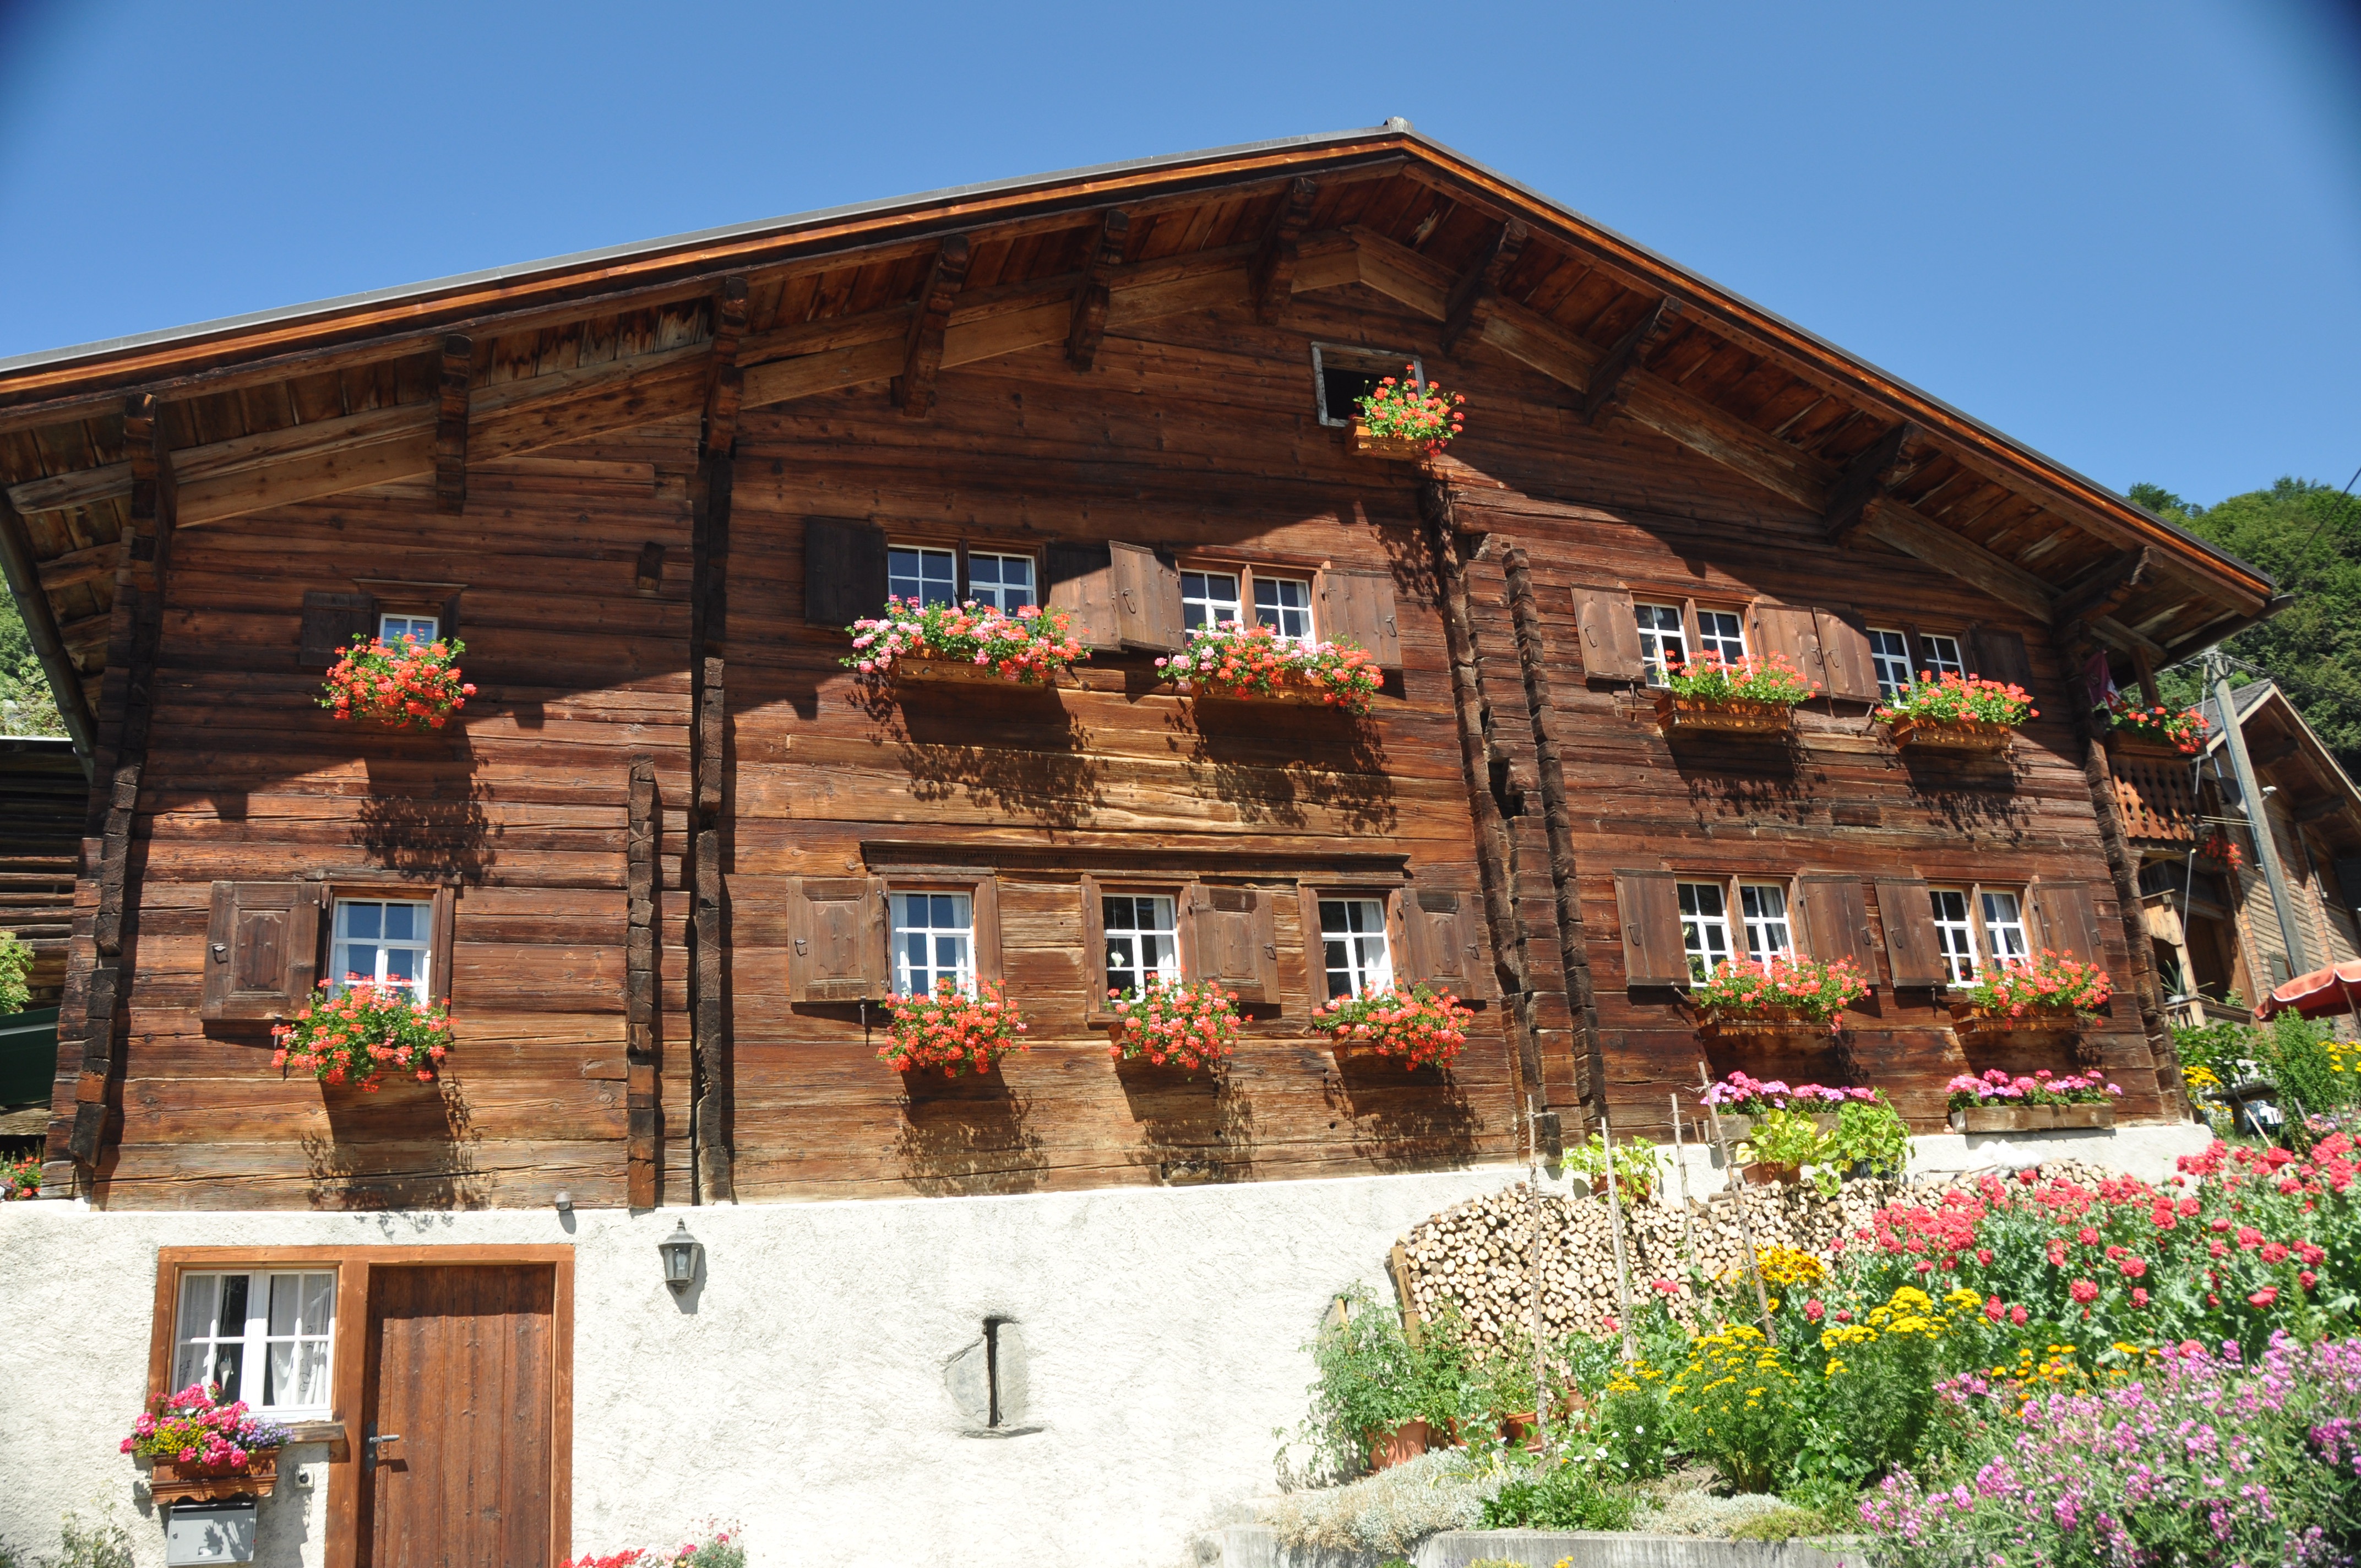
farm, house, town, restaurant, home, vacation, village, cottage, agriculture, resort, estate, log cabin, pr ttigau